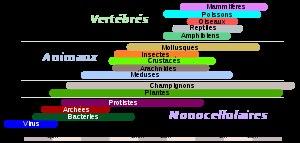
Cet article liste les ordres de grandeur de longueur que l'on retrouve dans la nature.